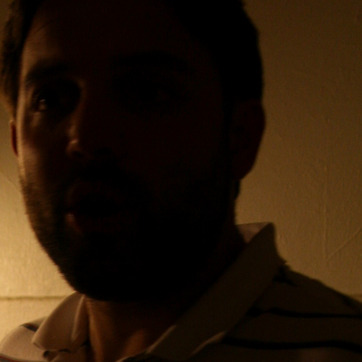
Material: skin